Paadu Nilave

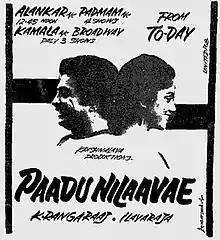
Theatrical release poster

Paadu Nilave is a 1987 Indian Tamil-language romantic musical film, directed by K. Rangaraj and written by M. G. Vallabhan from a story by R. Selvaraj. The film stars Mohan and Nadhiya, with Ravichandran, Senthil, Vennira Aadai Moorthy, J. V. Somayajulu, A. R. Srinivasan and Typist Gopu in supporting roles. It was released on 15 May 1987 and became a commercial success.